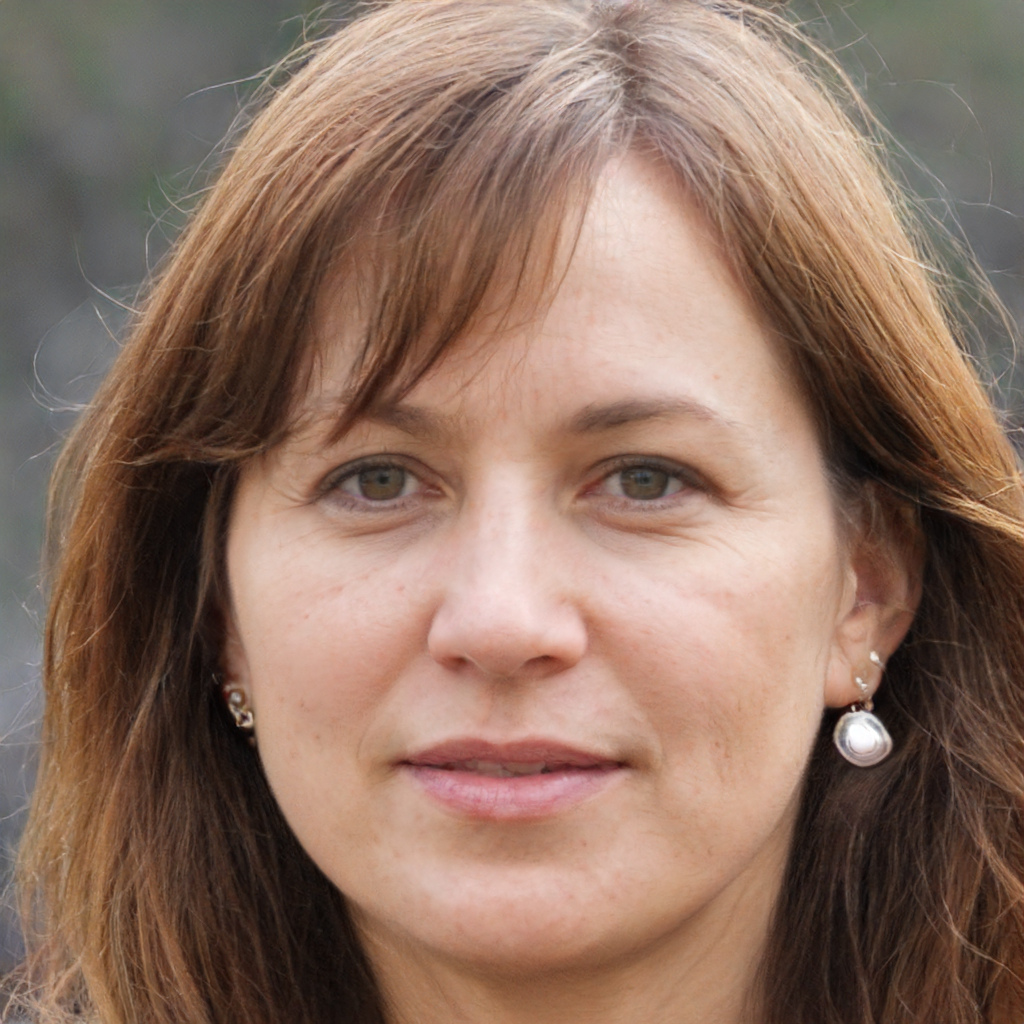
Label: Colored